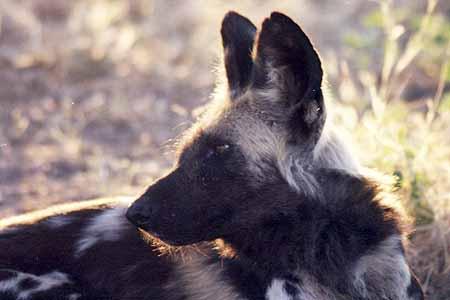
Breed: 211-n000025-African_hunting_dog